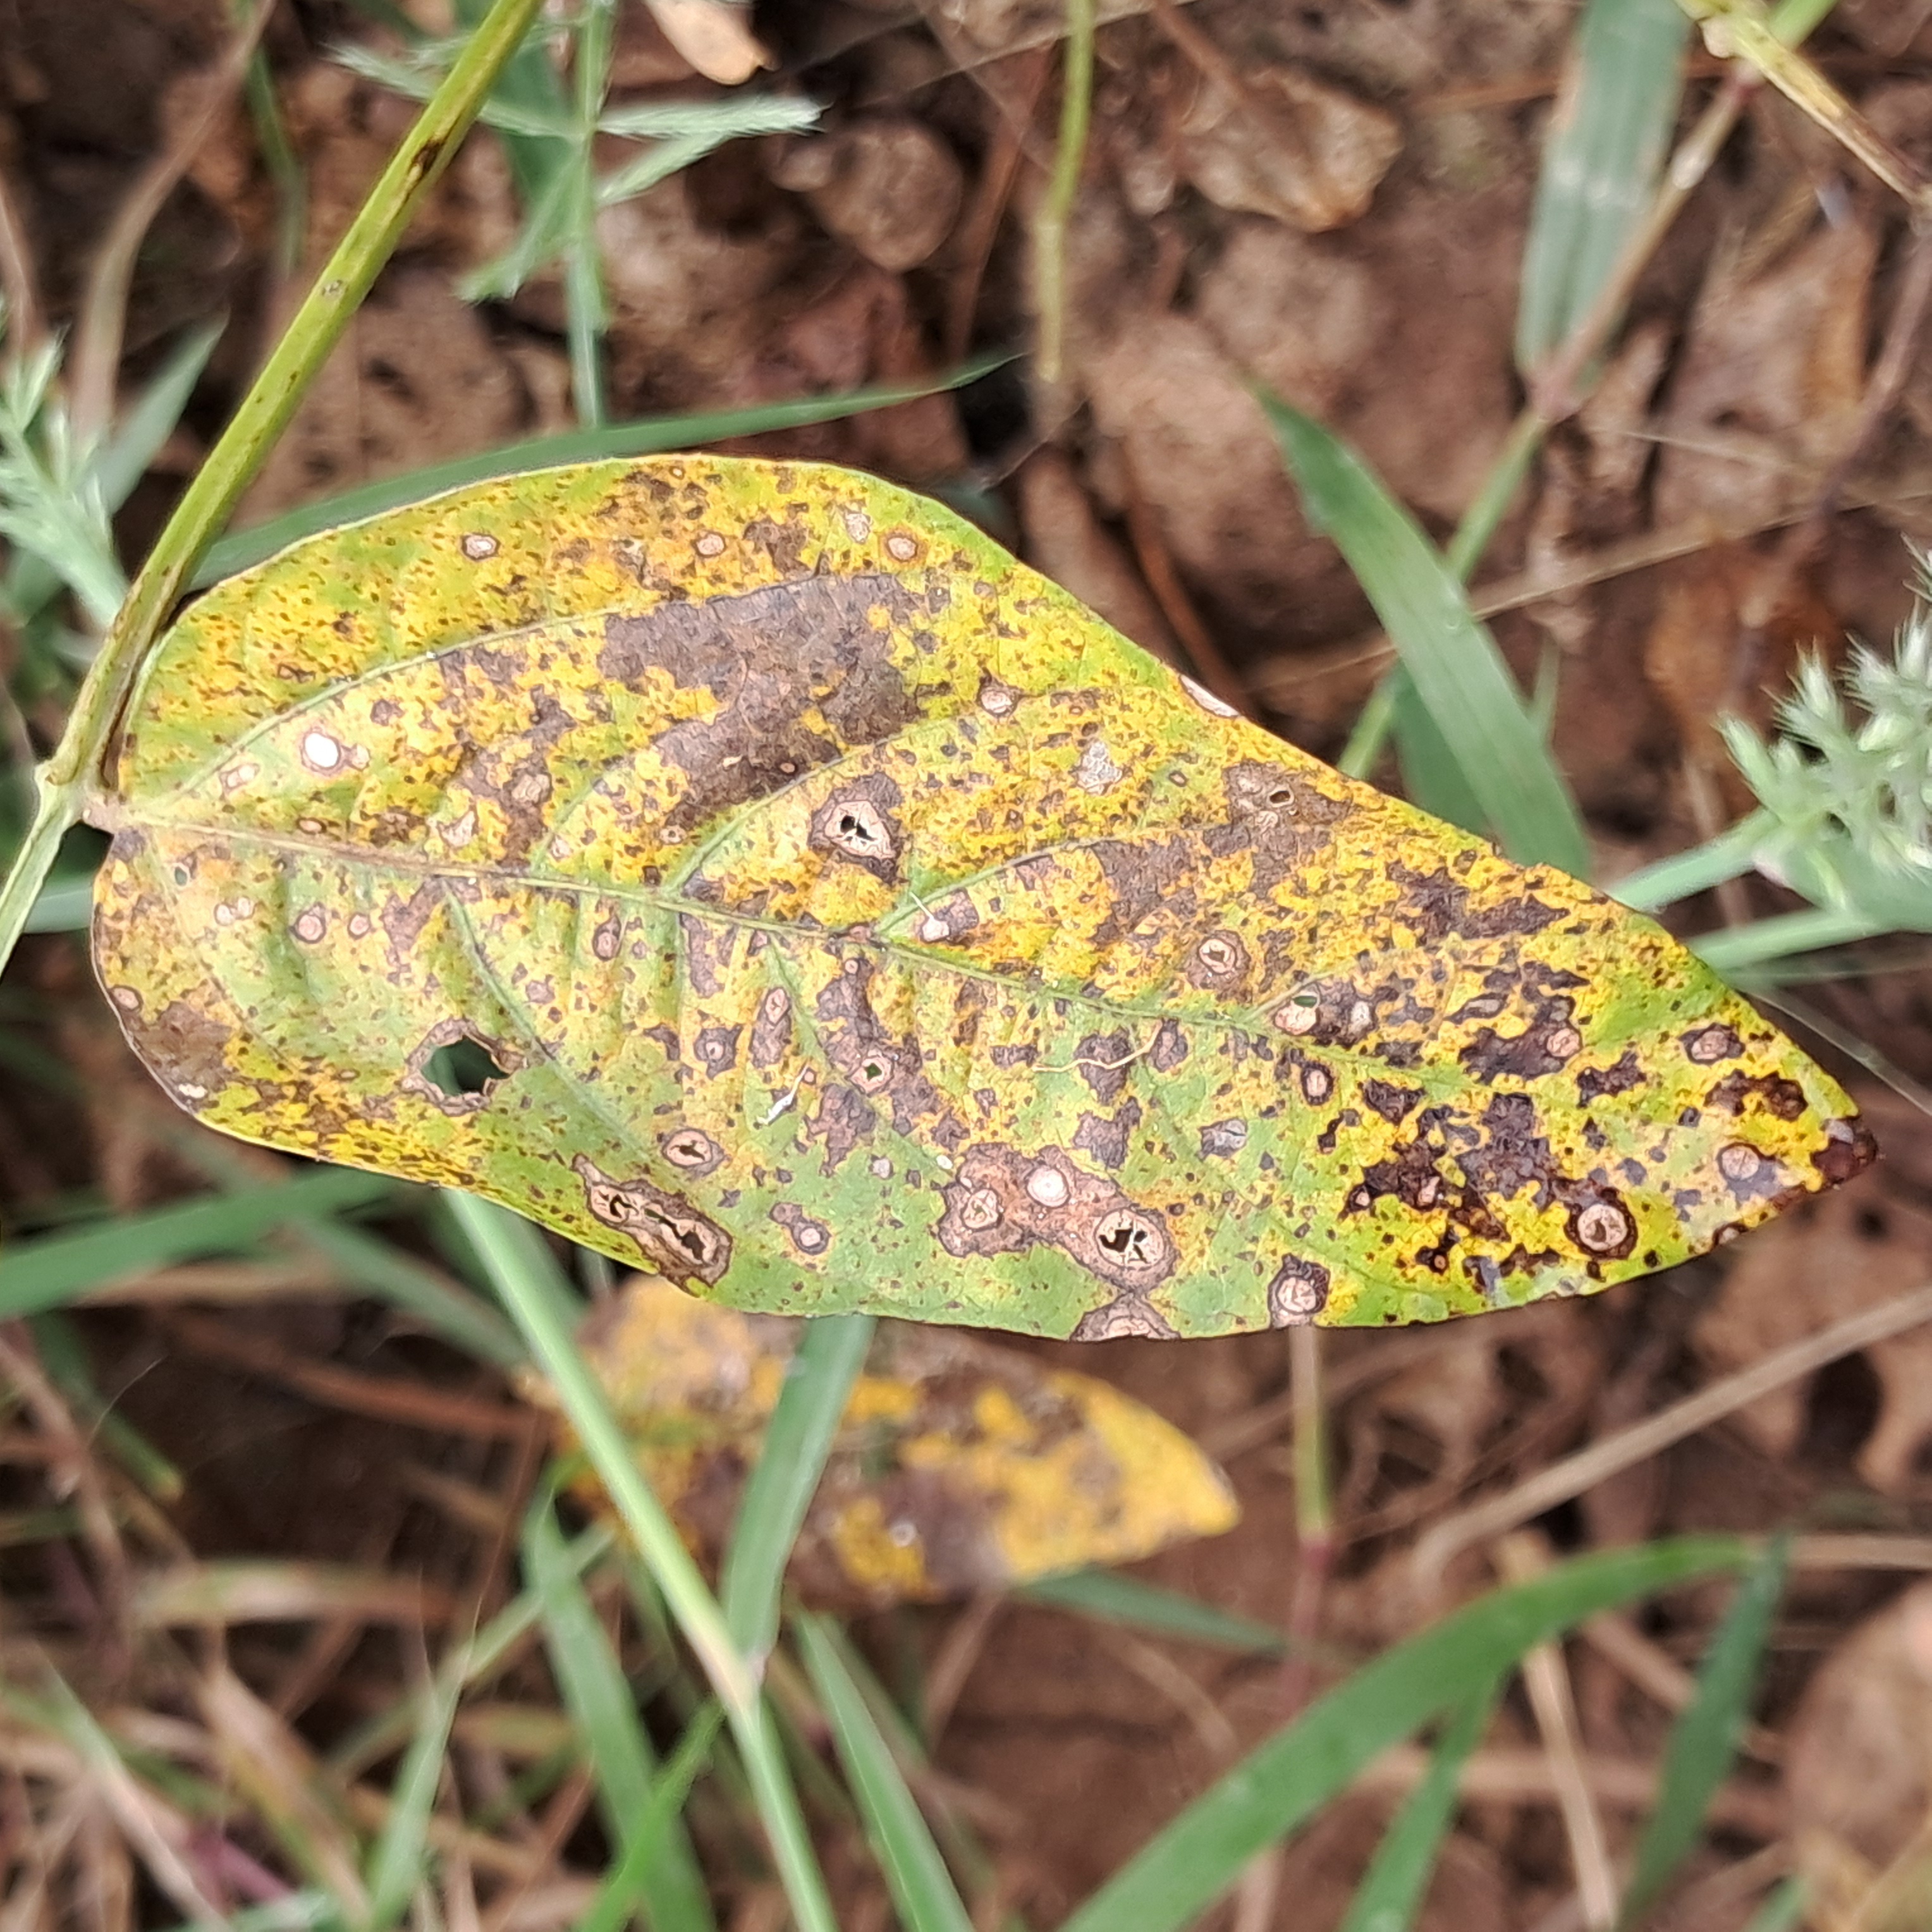
Label: Rust